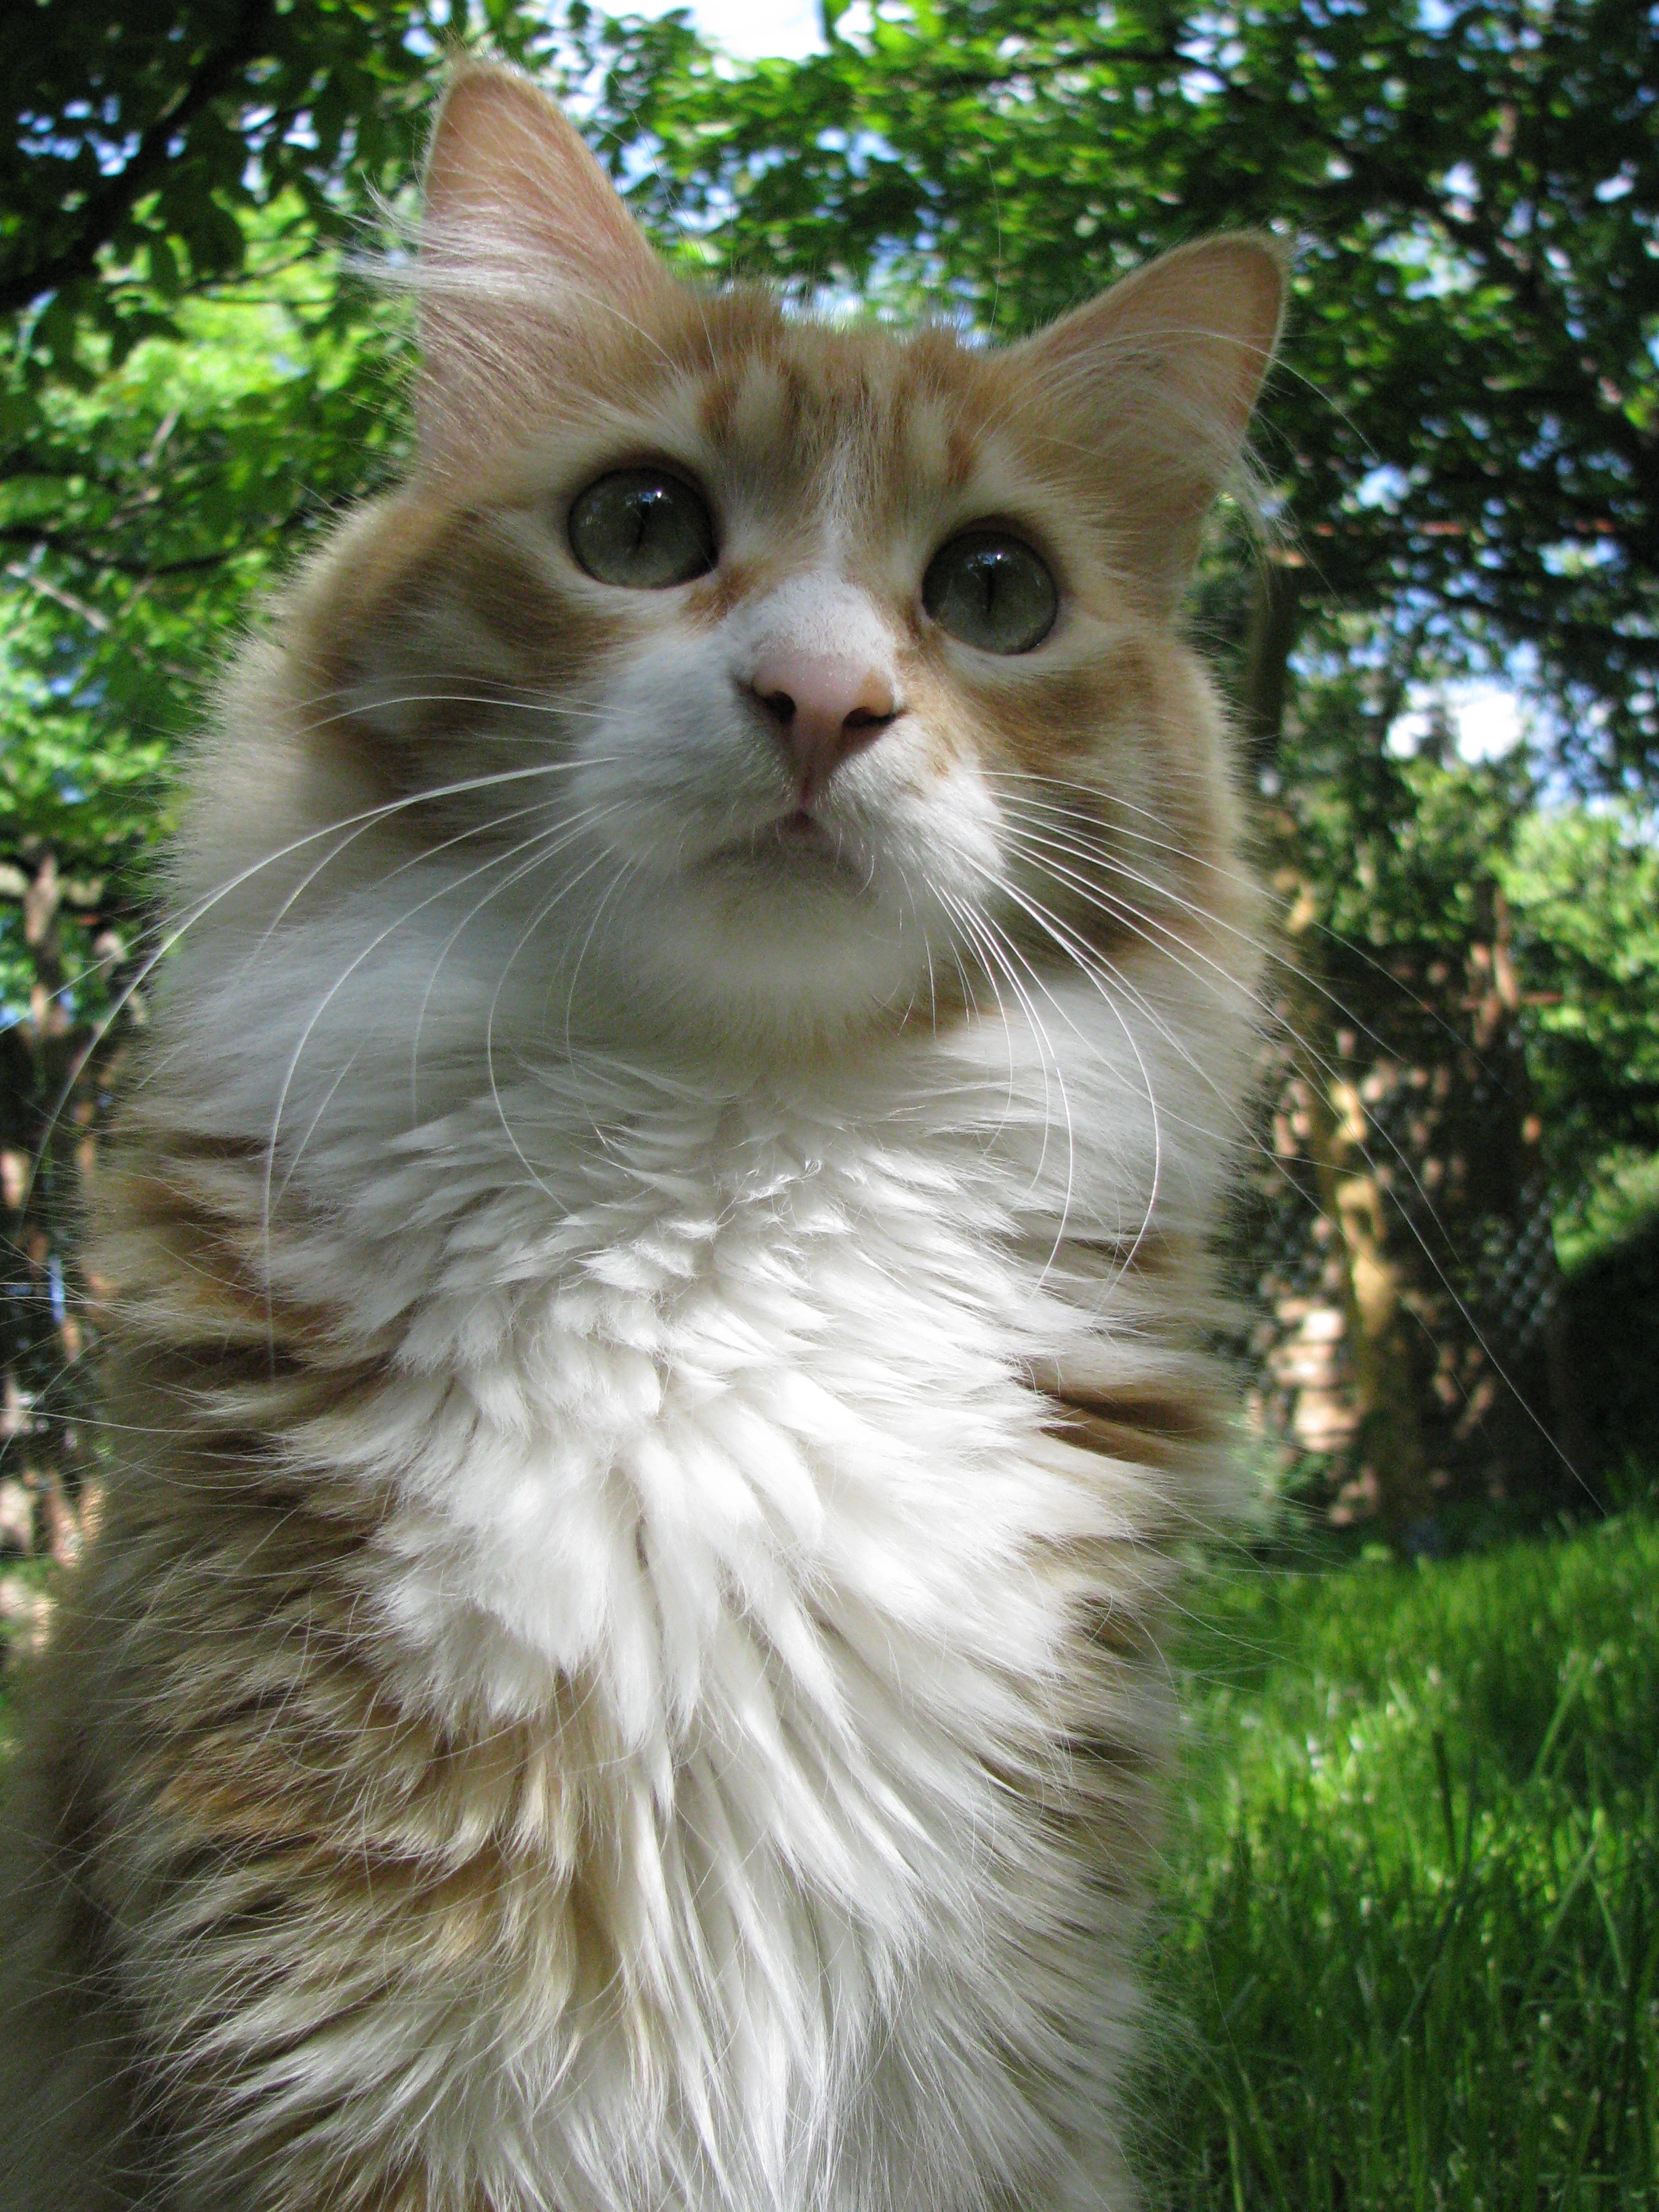
pet, green, red, cat, mammal, garden, fauna, whiskers, adidas, head, vertebrate, attention, maine coon, cat face, maine coon cat, european shorthair, small to medium sized cats, cat like mammal, domestic short haired cat, domestic long haired cat